Munster, Indiana

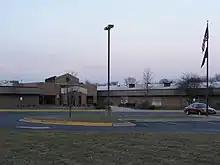
Frank H. Hammond Elementary School is the newest of Munster's three public elementary schools.

In spring 2011, Simborg Development revitalized plans for a $60 million renovation of the 72-acre Lake Business Center site fronting Calumet Avenue that will open new commercial opportunities for the Town of Munster. This development, originally to be named Munster Town Center that would have created a mixed-use center of retail shops and restaurants, commercial offices, medical facilities as well as an extended-stay hotel, was modified to maintain the warehouse facility and maintain a high-tech image exterior for the development.